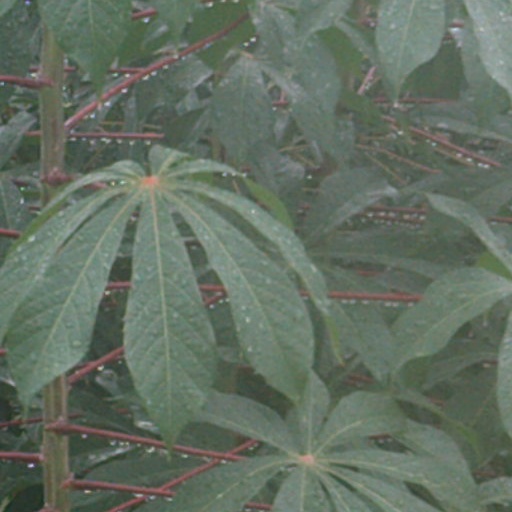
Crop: cassava